Let Her Go

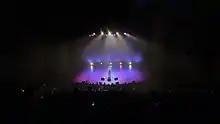
Passenger performing "Let Her Go" live in Bogotá, Colombia during his Runaway Tour.

"Let Her Go" was released in July 2012 as the second single from Passenger's third album "All the Little Lights". The song became a hit first in the Netherlands after Dave, a Dutch fan, e-mailed Passenger expressing his wish to introduce the song to some Dutch radio stations, claiming it could be a hit there. This resulted in the song trending on Dutch stations and finding enormous commercial success with the Dutch public. The song reached number two in the Dutch Top 40 in November 2012, spending a total of four non-consecutive weeks at that position. The next month that year, it topped at number one.